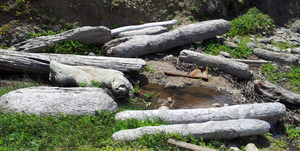
Drivtømmer
Drivtømmer stammer skyllet op på land
Drivtømmer er træ, der er blevet vasket på kysten af et hav, en sø eller en flod af vinden, tidevandet eller bølgerne. Det er en form for havaffald.